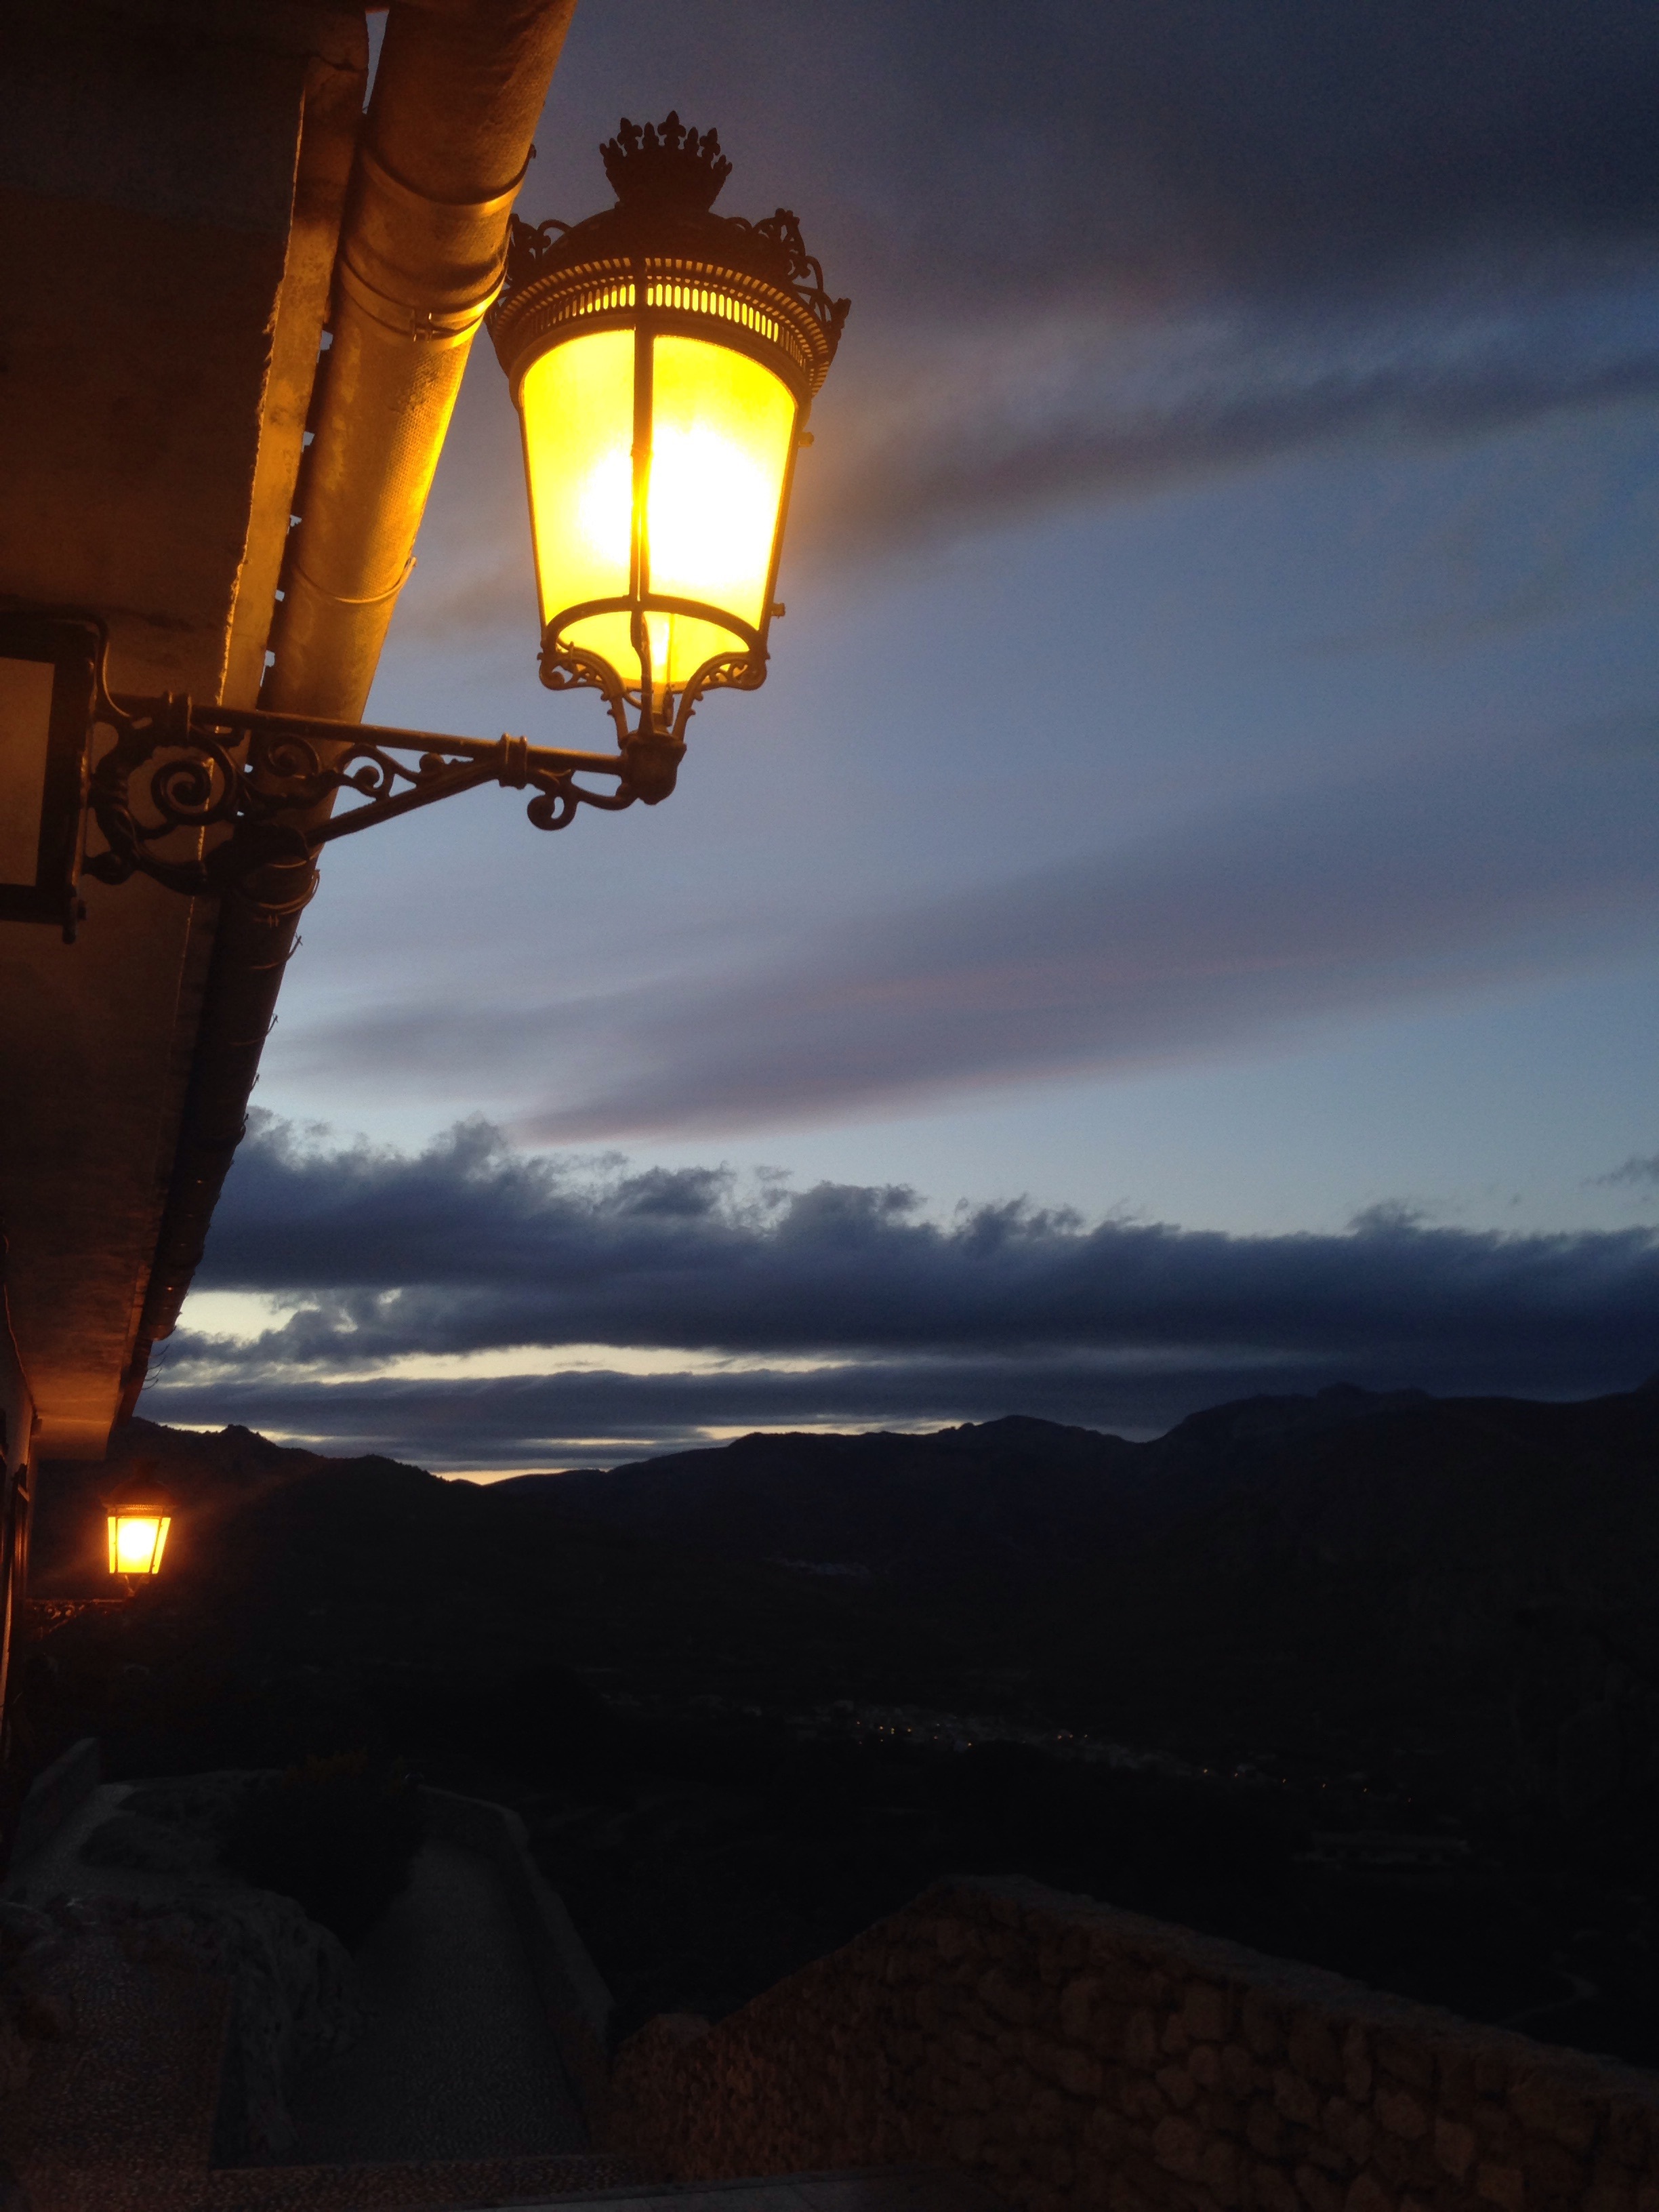
landscape, light, cloud, sky, sunrise, sunset, night, sunlight, morning, hot air balloon, dawn, aircraft, dusk, evening, twilight, reflection, vehicle, tower, darkness, street light, lamp, lighting, atmosphere of earth